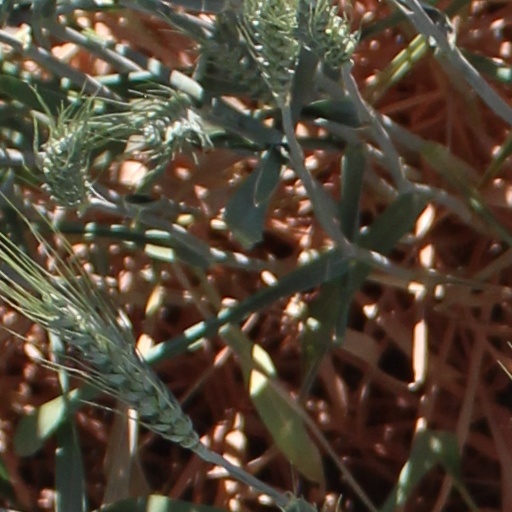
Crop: wheat